Jassa Singh Ramgarhia

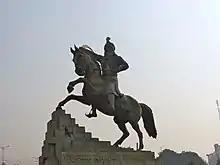
Statue of Sardar Jassa Singh Ramgharia mounted on a horse and holding a sword

In January 1784, Jassa Singh Ramgarhia and karam Singh Nirmala crossed the river Yamuna river, They plundered Sarsawa, Zabita Khan dispatched Qutabi Ranghar and Nahar Singh Gujjar with a contingent of troops to stop the Sikhs from entering his territories Zabita vakil visited Sikhs camp Jassa Singh Ramgarhia demanded Rs,50,000, for sparing Zabita Khan territory, Zabita Khan paid Rs,10,000 and agreed to pay this amount as an annual tribute to Jassa Singh, They sacked Naula Village, Merat, Saharanpur, Muzaffarnagar. The Sikhs crossed Jamuna at Barari Ghat and returned home, Jassa Singh come back to Tosham to deposit his booty